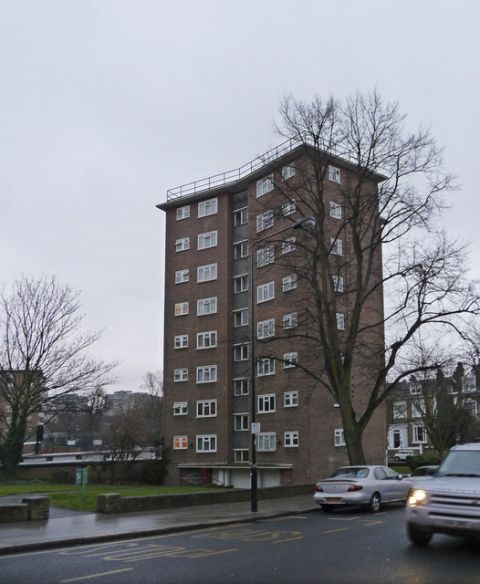
Road surface condition: damp